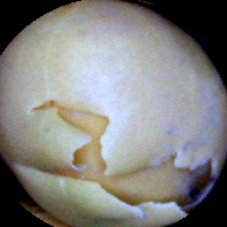
Label: Skin-damaged